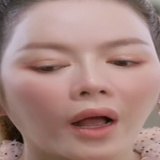
diễn viên Lý Nhã Kỳ